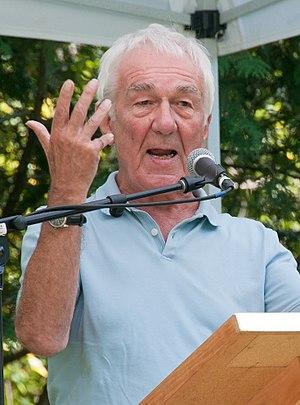
Richard John Philip Jeremy Gwyn, O.C., LL.D. est un fonctionnaire, journaliste et écrivain canadien.